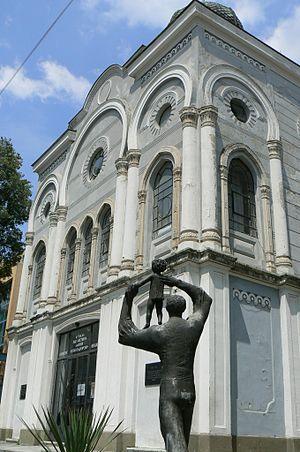
Les Romaniotes forment un groupe ethnique juif de culture grecque, issu du judaïsme hellénistique, qui a vécu autour de la Méditerranée orientale et de la mer Noire pendant plus de 2 400 ans. Son importance est largement méconnue tant dans le domaine des études hellénistes et byzantines, que dans l'histoire du peuple juif.
La présence des Juifs dans l'actuelle Bulgarie remontait à l'antiquité et à la période byzantine. Depuis la période turque, les principales communautés étaient celles de Sofia, Roussé, Varna, Plovdiv et Bourgas. Certains Juifs étaient des romaniotes parlant yévanique, d'autres des sefarades parlant judéo-espagnol, d'autres encore des ashkenazes parlant yiddish. La Bulgarie comptait avant la seconde Guerre mondiale 50 000 Juifs. Dans les territoires conquis aux dépens de la Grèce et de la Yougoslavie vivaient environ 15 000 Juifs. Les Juifs bulgares étaient, dans leur grande majorité, des habitants des villes : artisans, commerçants, ouvriers. La plupart n'étaient pas spécialement riches, et l'antisémitisme n'était pas spécialement développé dans le pays. Pour exprimer l'état de l'opinion à l'égard des juifs, Hilberg écrit que « les juifs n'éveillaient ni une sympathie extraordinaire, ni une hostilité exceptionnelle ».
Le Sauvetage des Juifs bulgares est un événement historique qui a consisté à organiser le sauvetage d’environ 50.000 Juifs vivant en Bulgarie dans les années 1943-1945. Les personnes ayant joué un rôle dans ce sauvetage sont Dimităr Pešev, le métropolite orthodoxe Étienne de Bulgarie et le métropolite Cyrille de Plovdiv, qui réussissent à freiner la bureaucratie pro-nazie bulgare et à convaincre le roi Boris III de pas s’impliquer dans les persécutions contre la communauté juive bulgare. Les déportations prévues par les trains du 10 mars 1943, n’ont pas été mises en œuvre. Les personnes impliquées dans ce sauvetage ont obtenu, sous le mandat de l’ancien président israélien Shimon Peres, le statut de « Juste parmi les nations ».